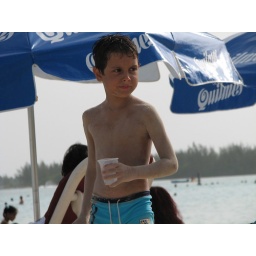
A 4 years old boy playing with sand at Boca Chika beach in Santo Domingo.